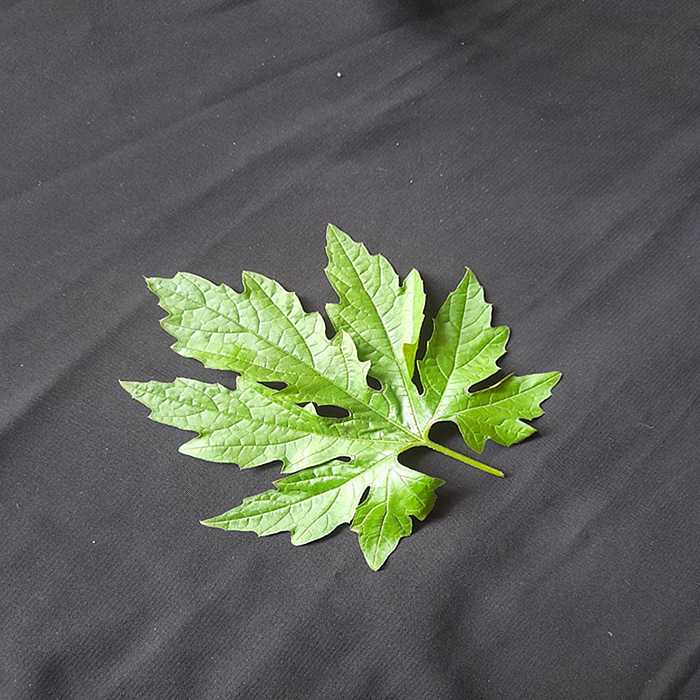
Plant: Bitter Gourd
Label: Fresh leaf